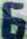
Number: 6